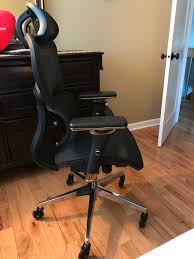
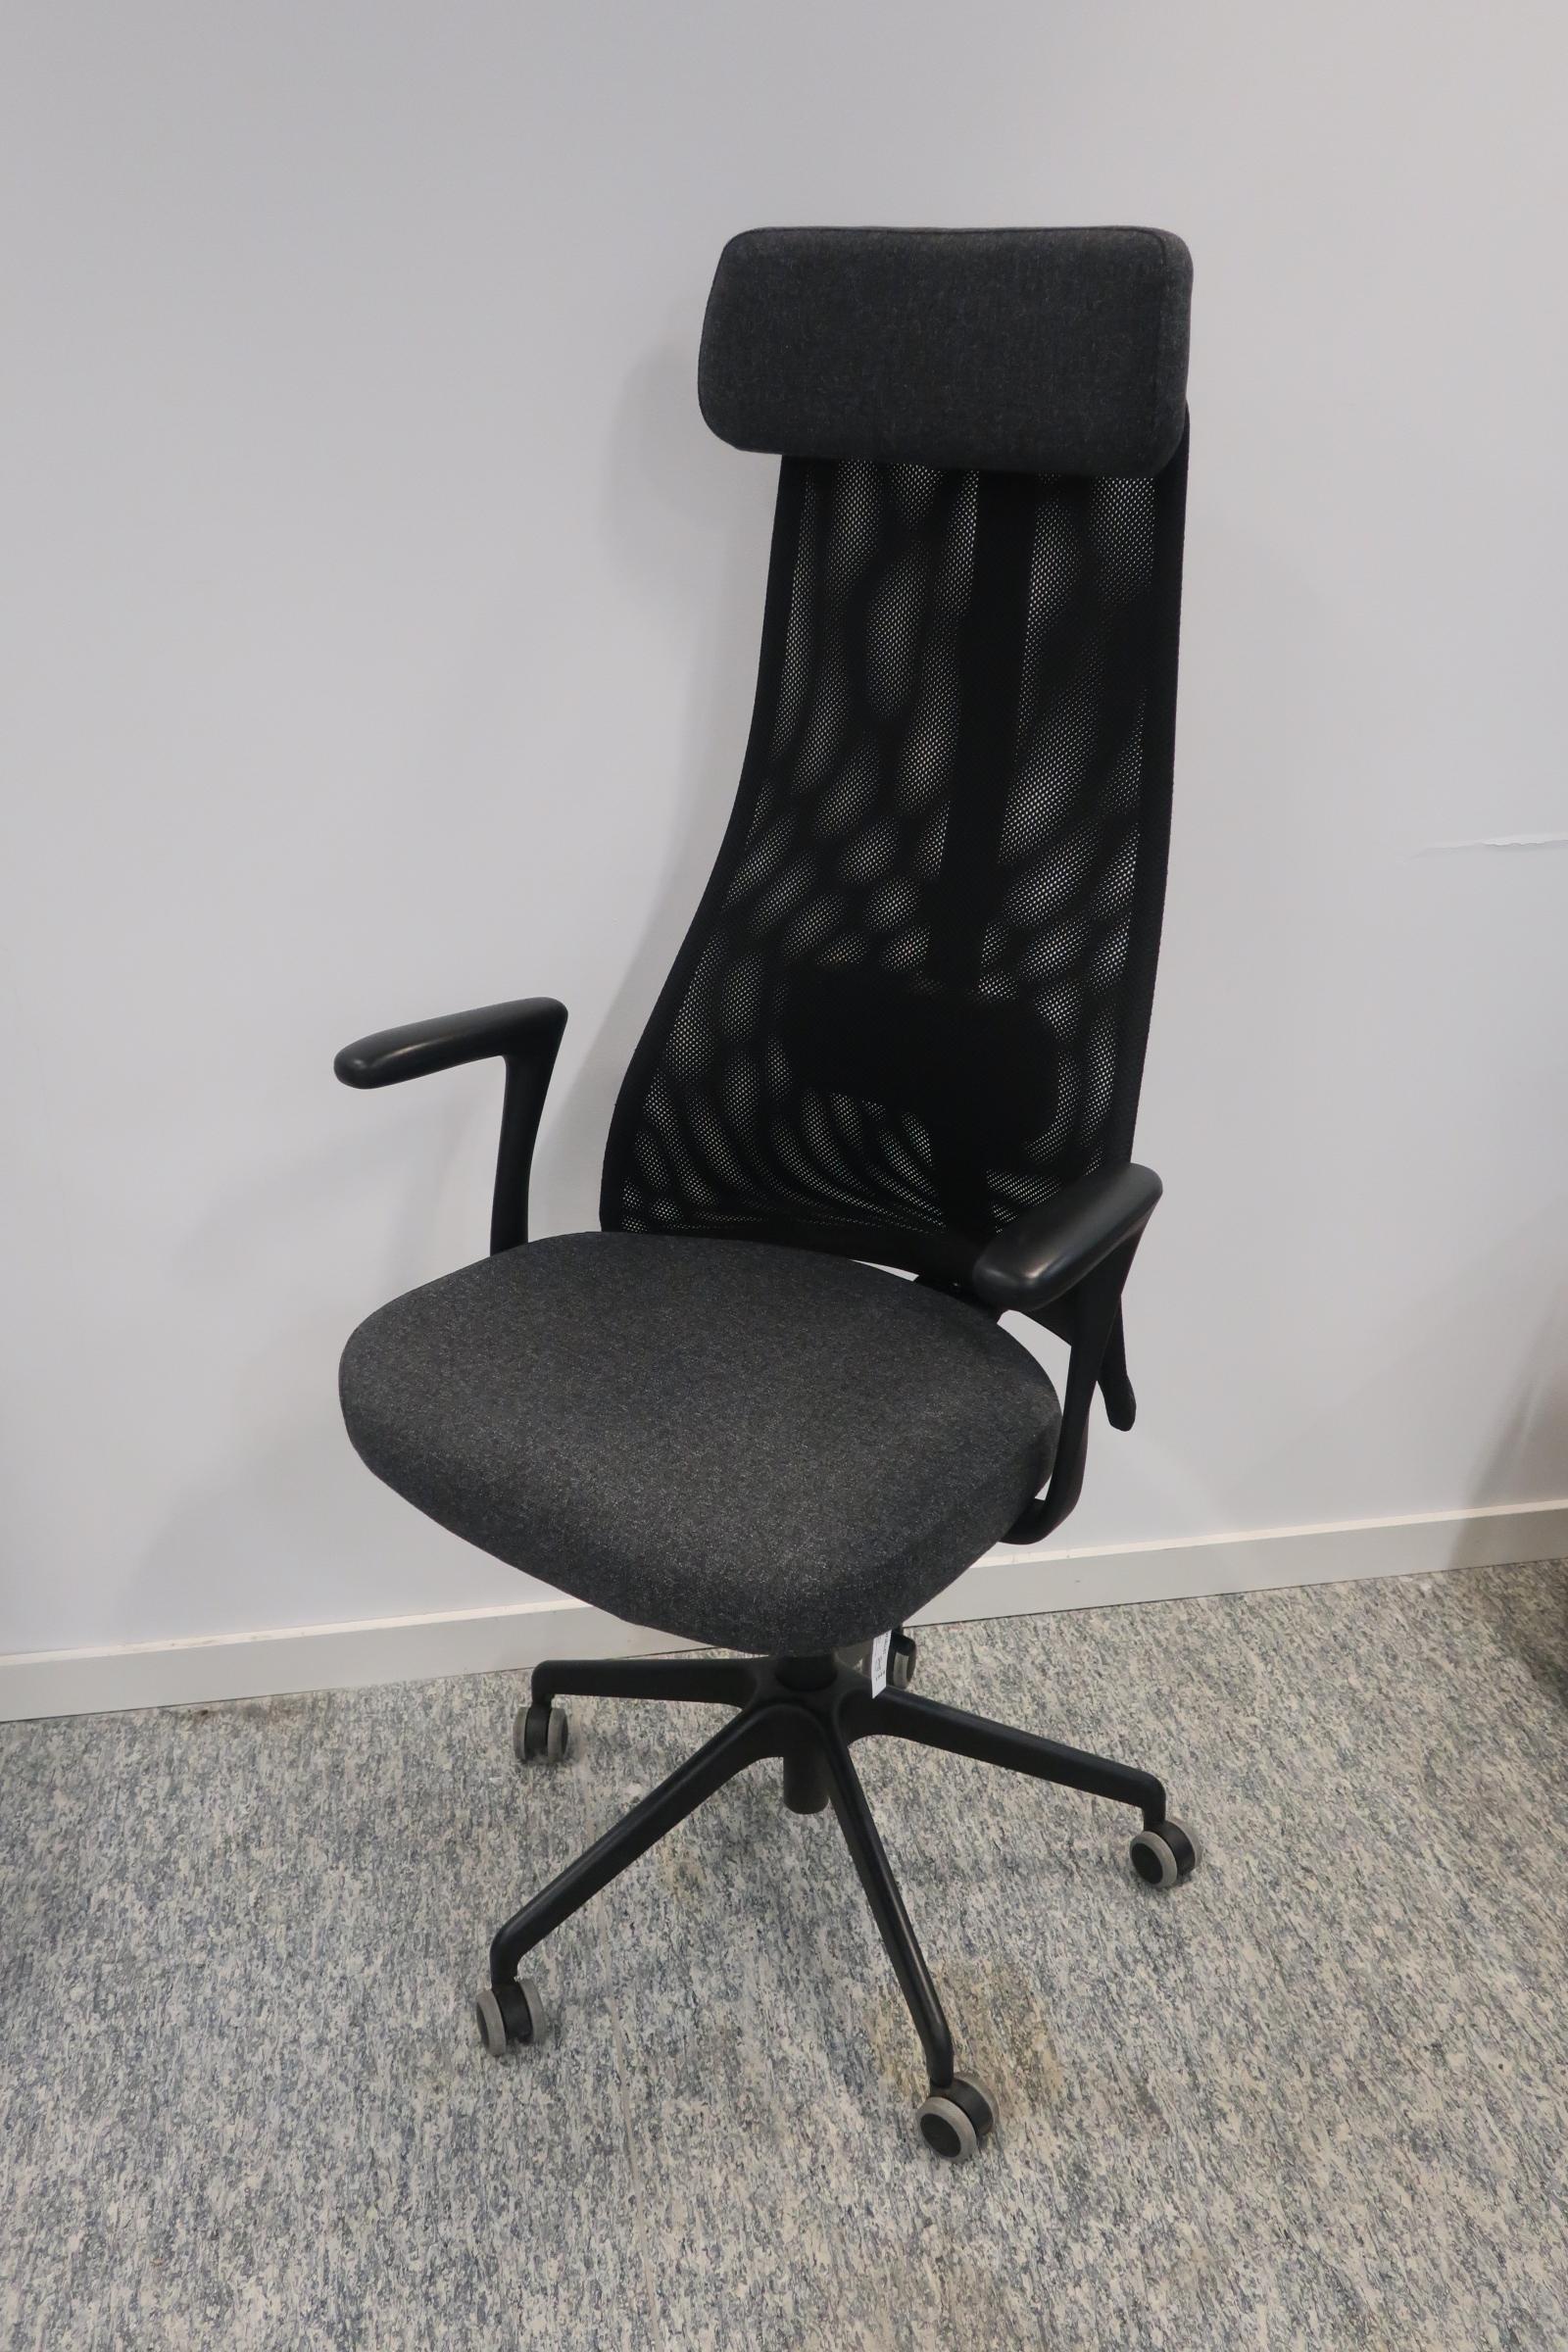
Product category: items_chair
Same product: no